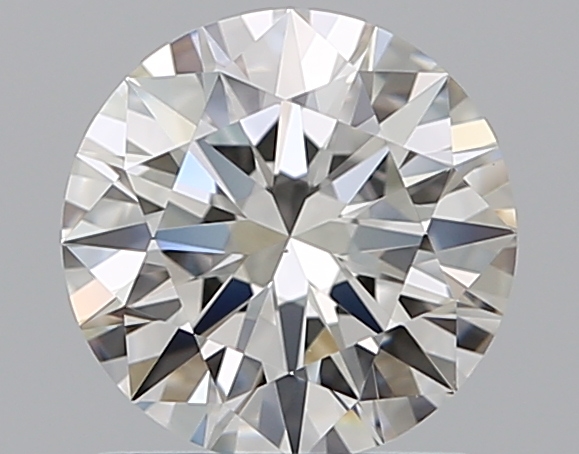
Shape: round
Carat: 1.01
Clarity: VS1
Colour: G
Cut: EX
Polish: EX
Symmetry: EX
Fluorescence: N
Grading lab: GIA
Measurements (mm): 6.48 x 6.52 x 3.92